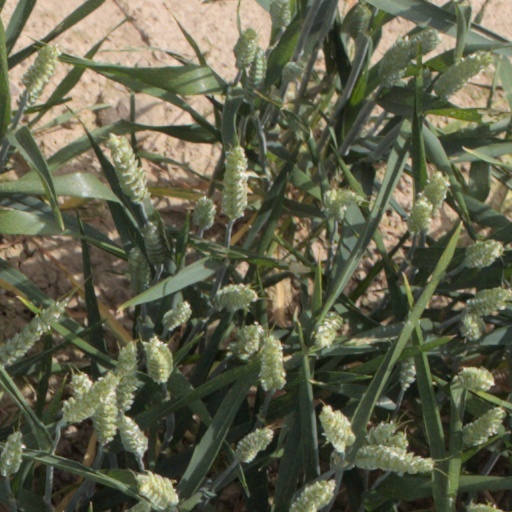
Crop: wheat